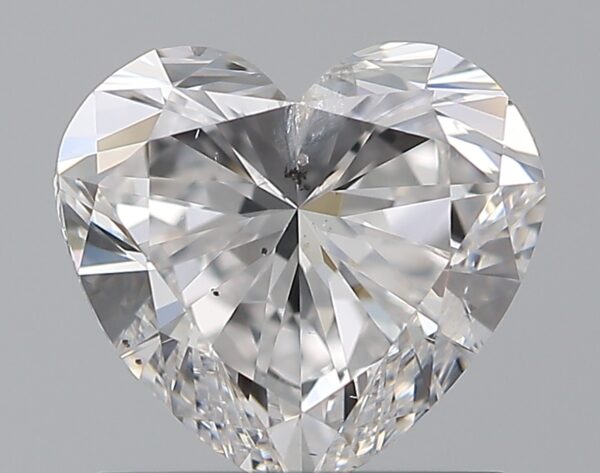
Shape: heart
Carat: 1.2
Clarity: SI2
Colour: D
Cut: EX
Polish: VG
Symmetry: VG
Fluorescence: N
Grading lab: IGI
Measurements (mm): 6.46 x 7.05 x 4.2